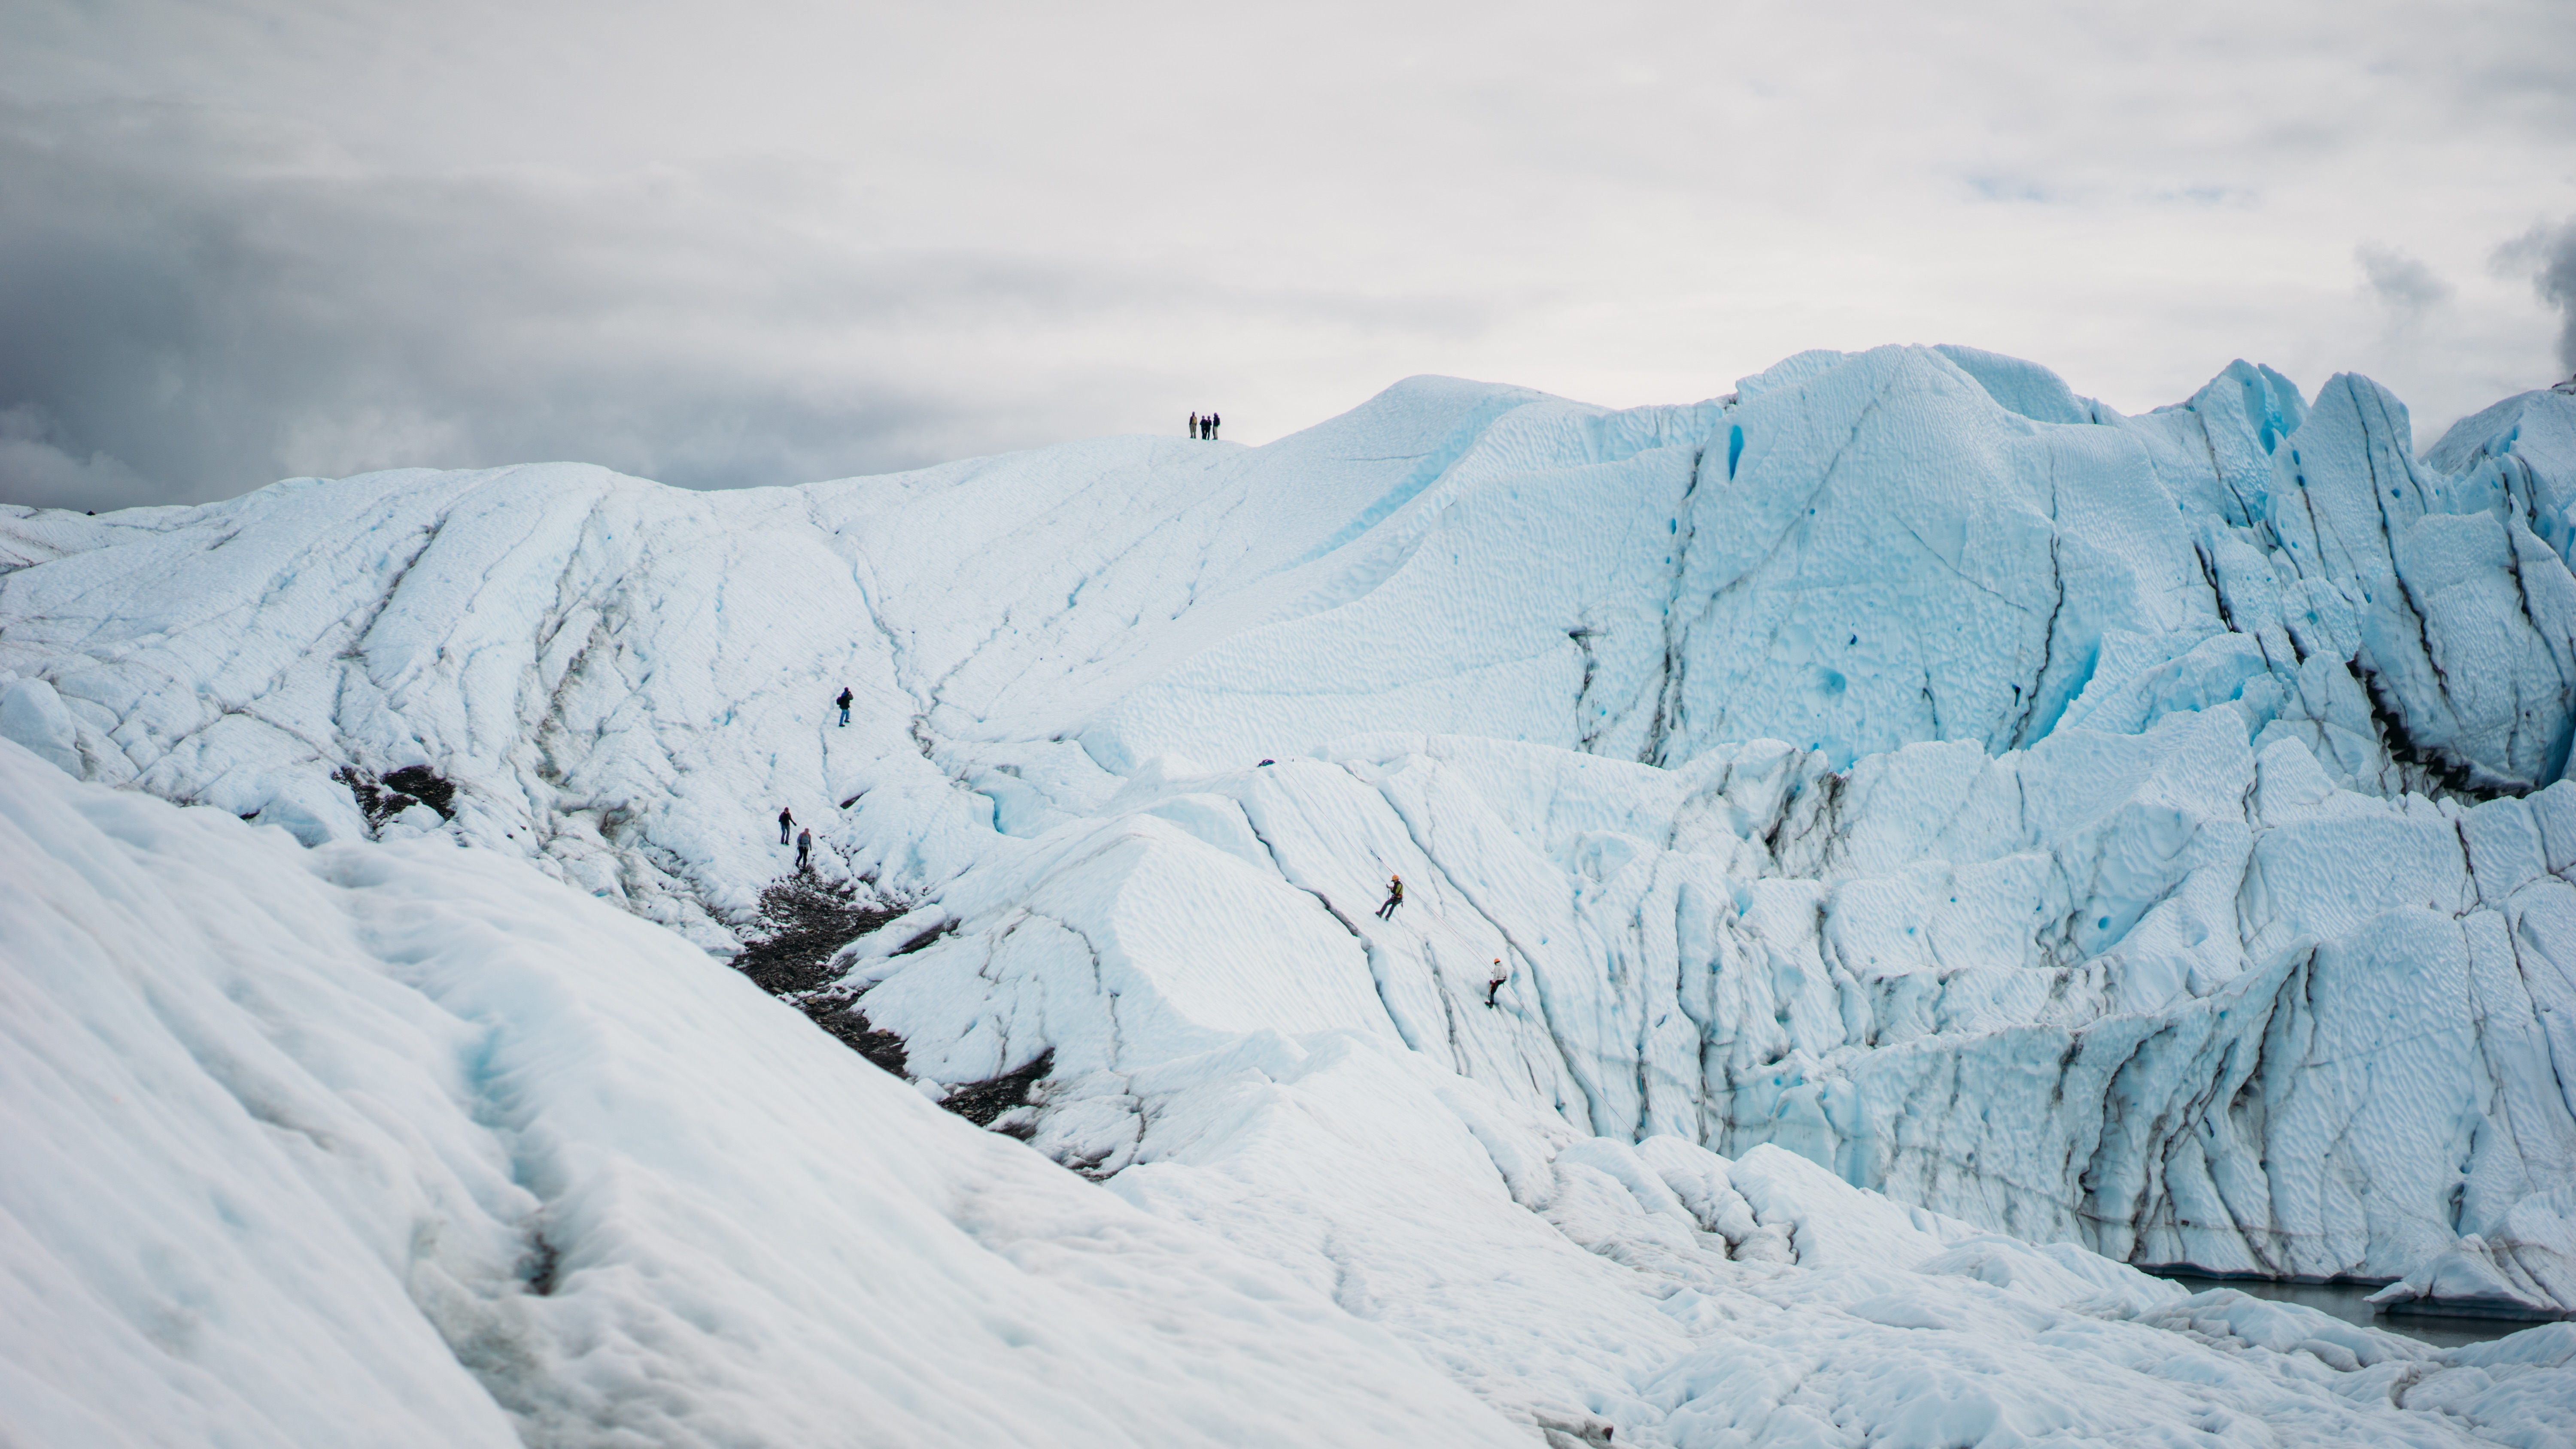
mountain, snow, winter, mountain range, hiker, ice, glacier, weather, season, ridge, alps, cirque, piste, landform, geographical feature, mountainous landforms, glacial landform, geological phenomenon, ice cap